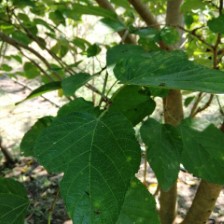
Variety: WhiteKing